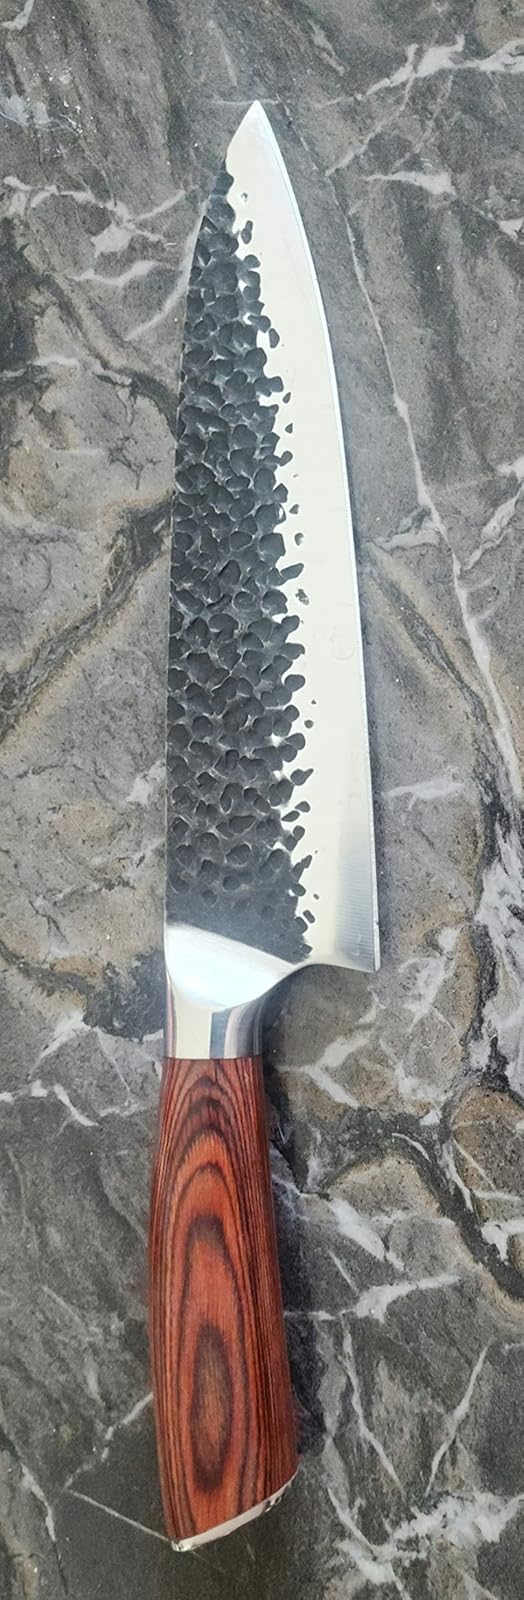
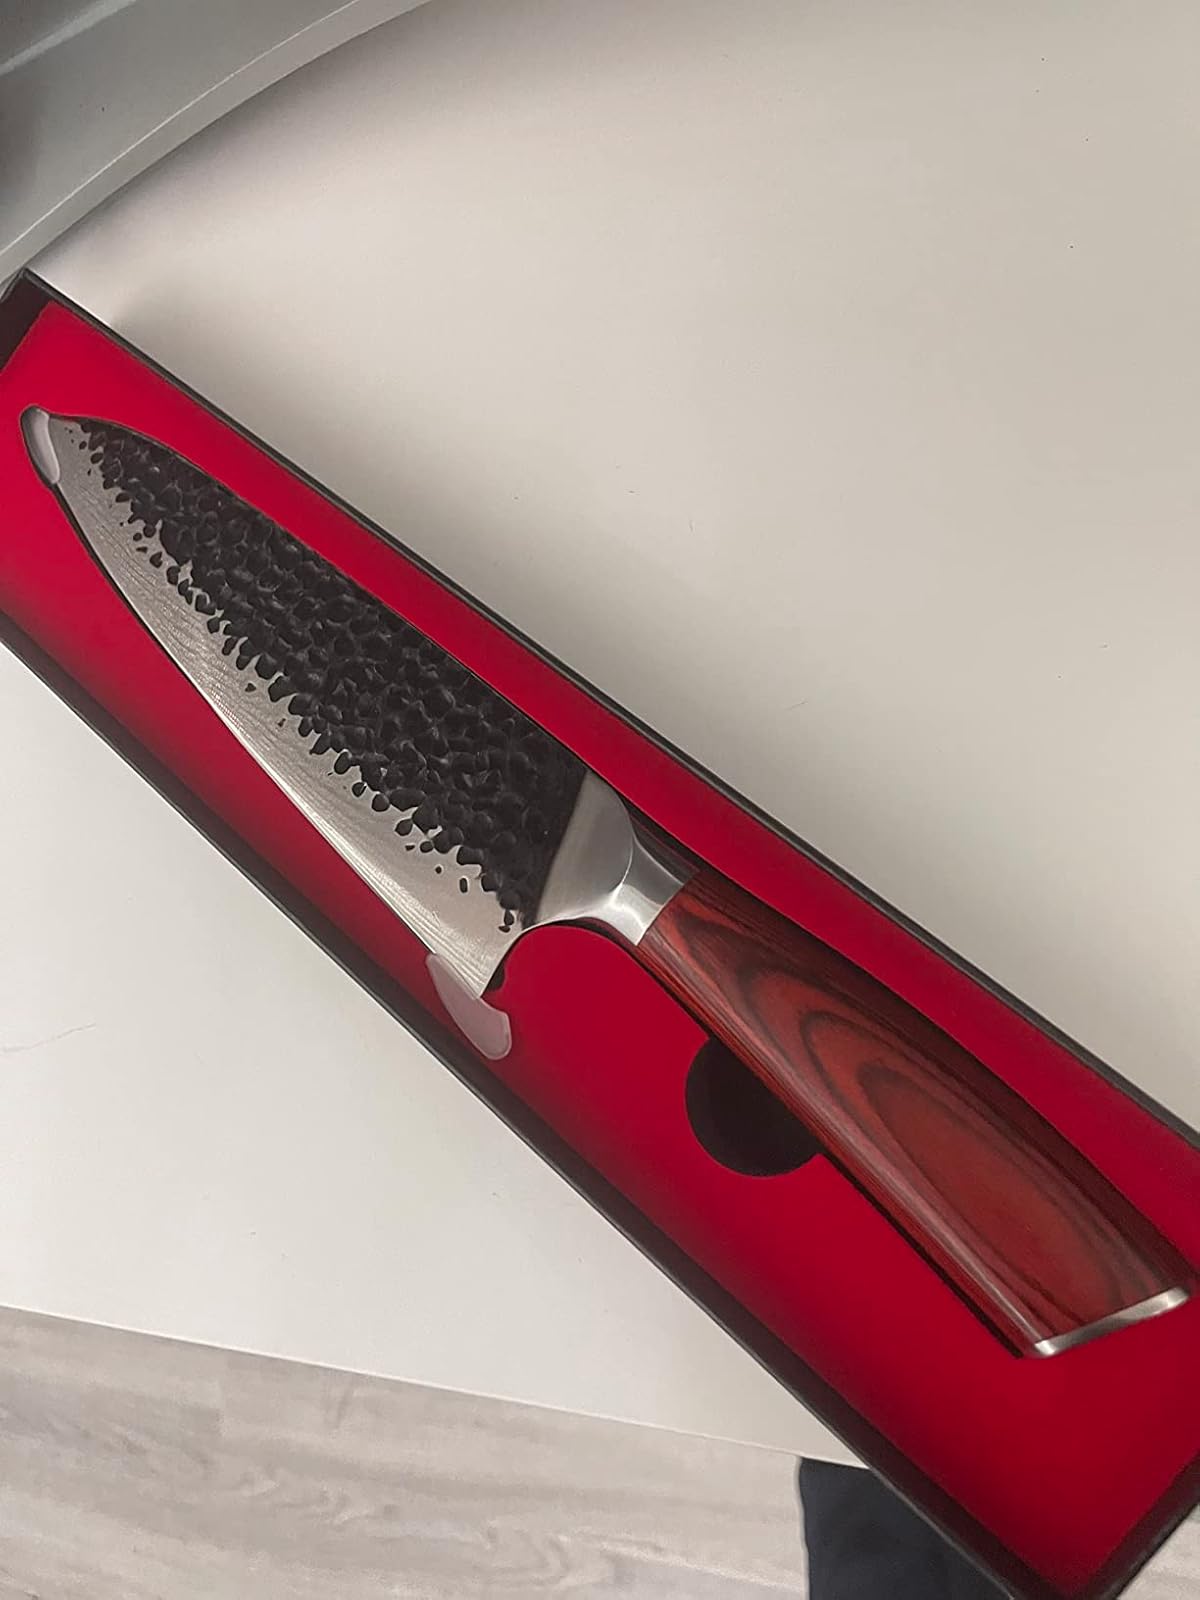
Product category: items_knife
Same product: yes